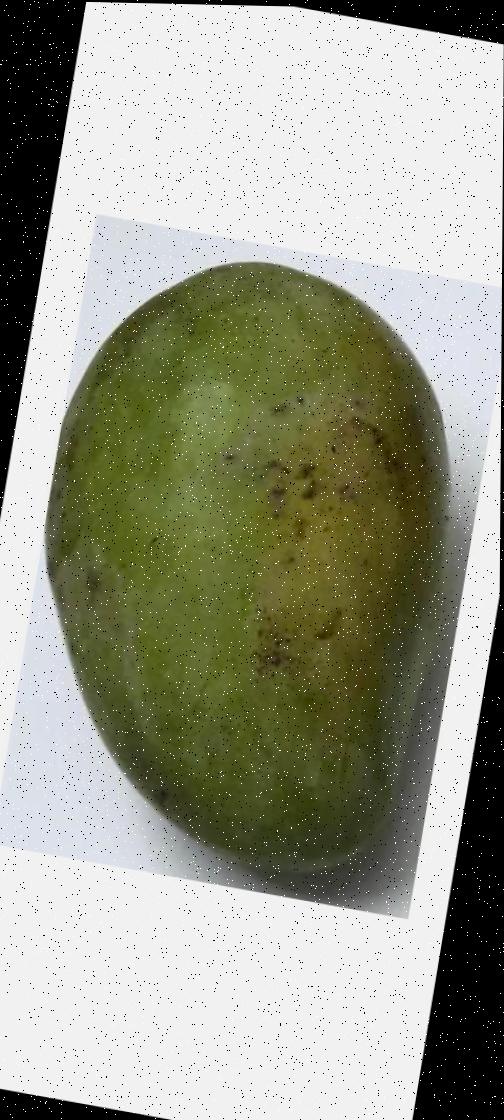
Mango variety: Amrapali